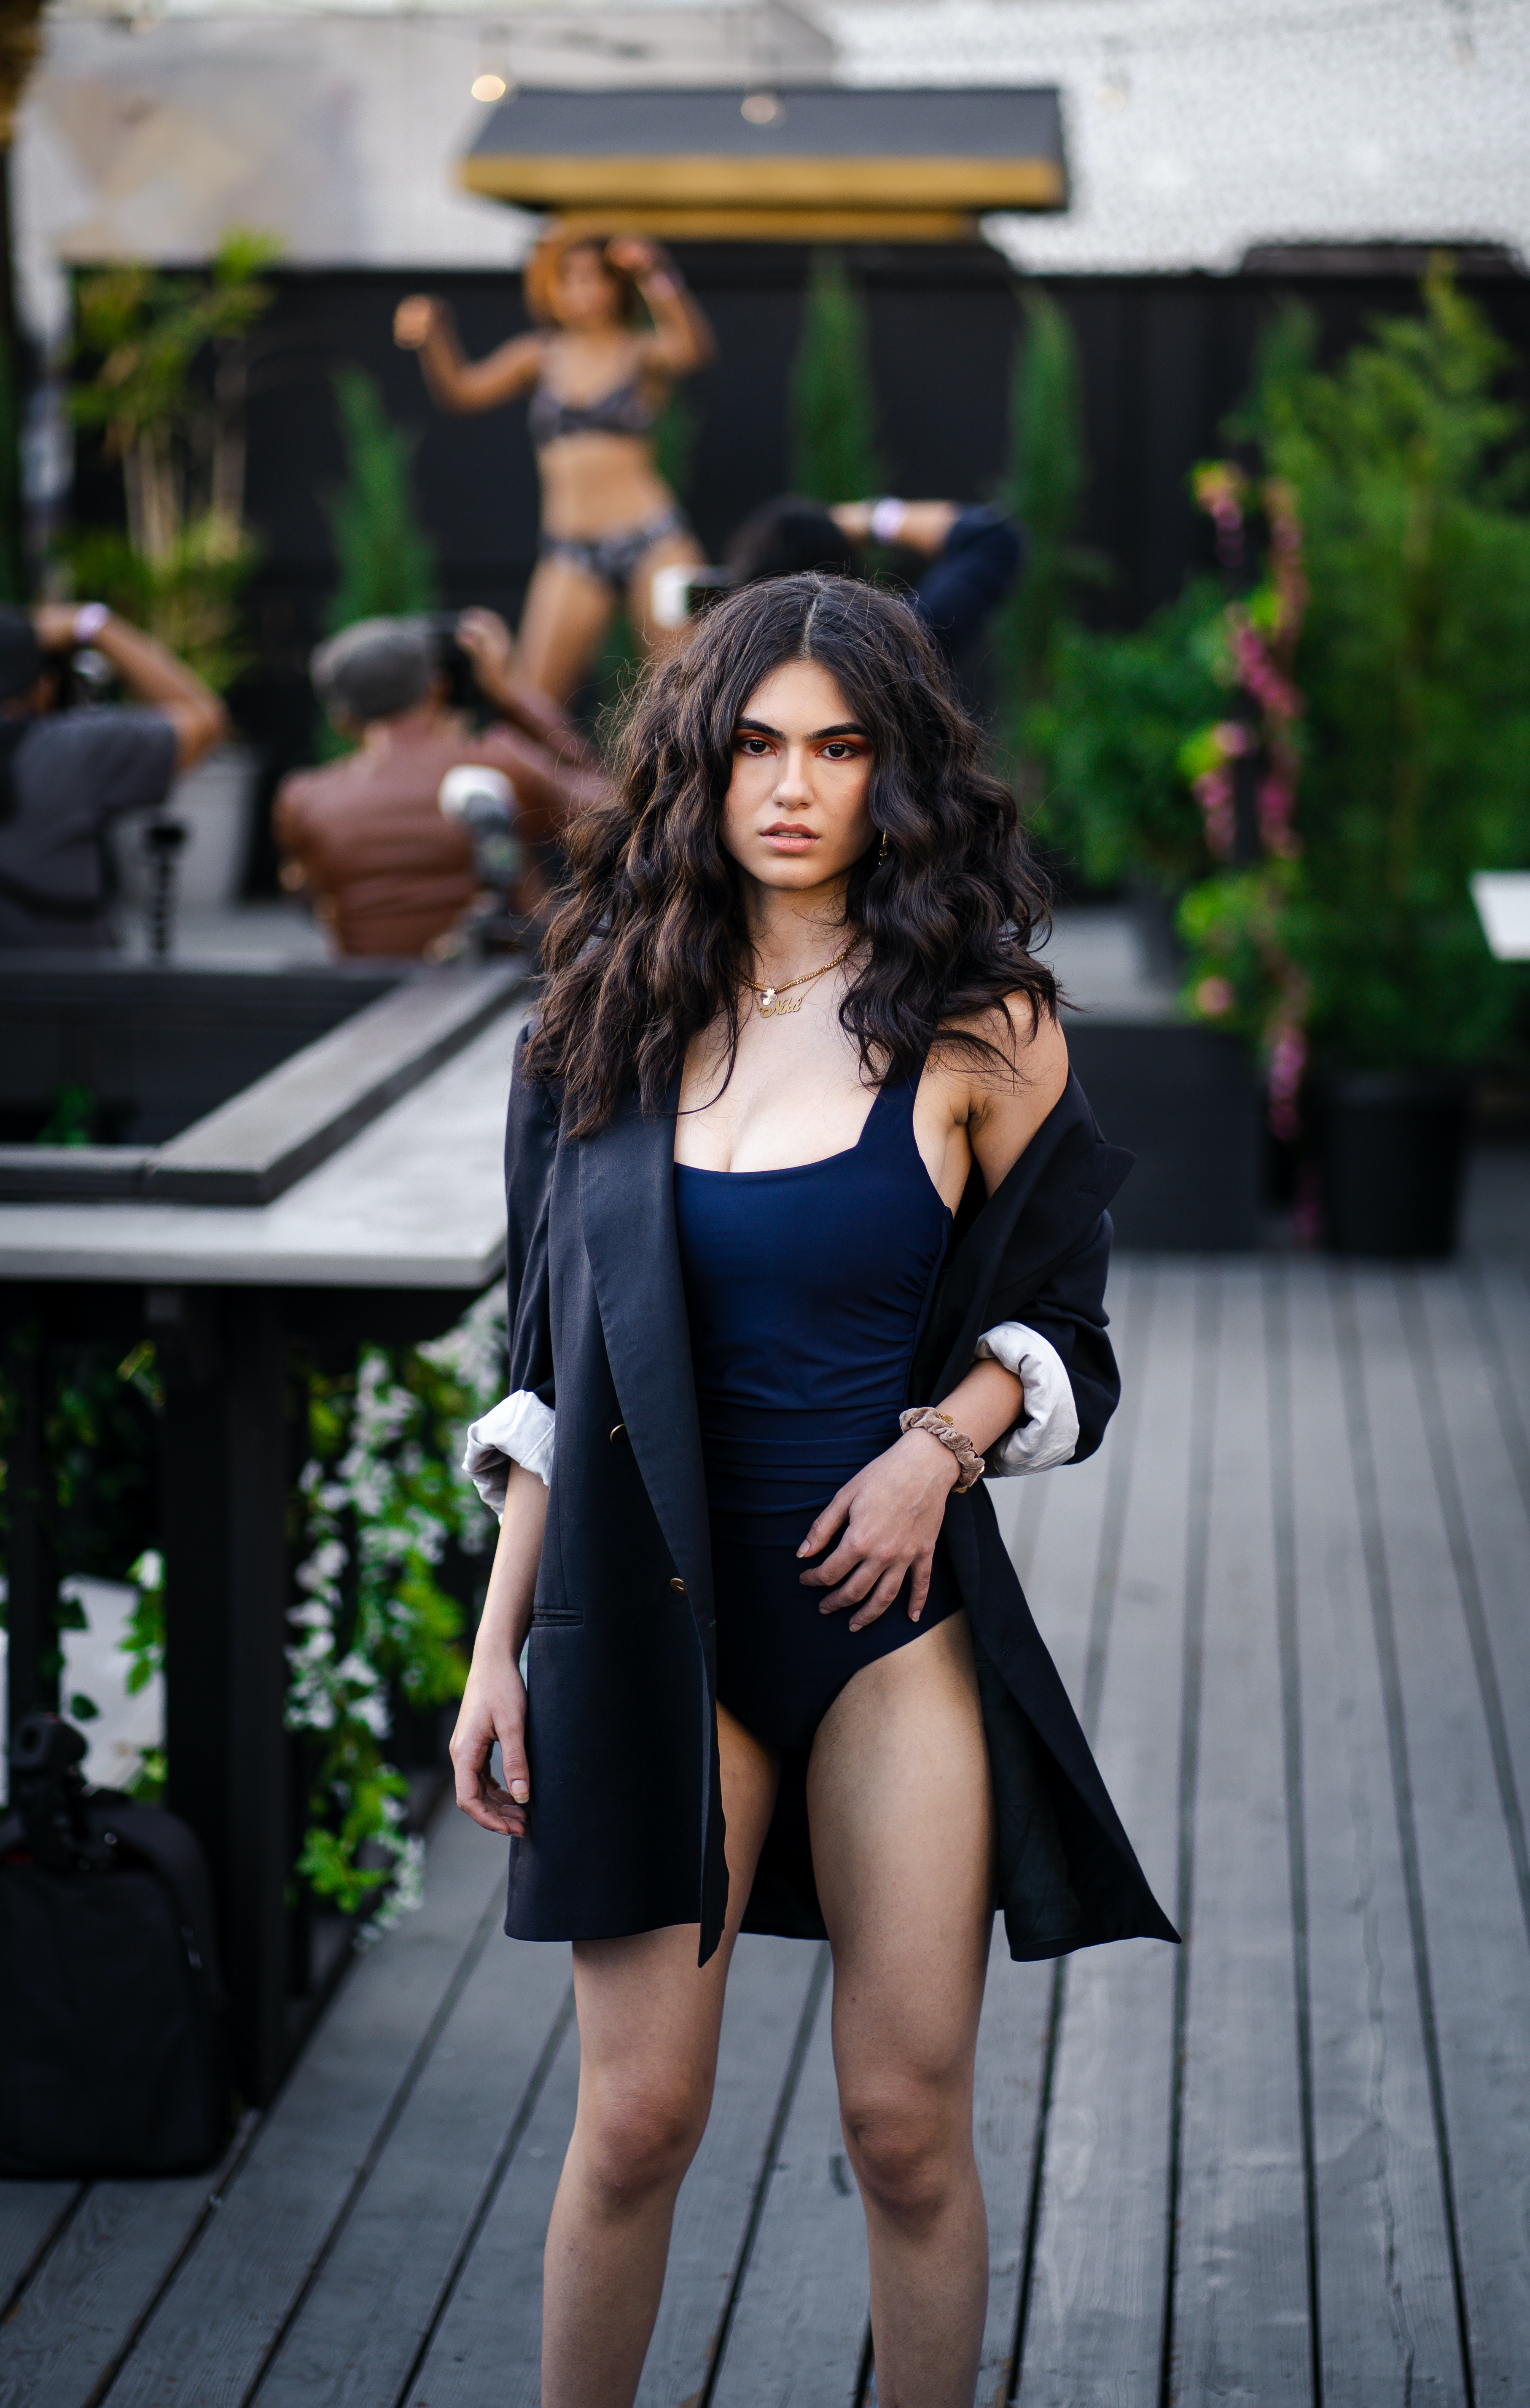
woman, lip, neck, sleeve, waist, plant, thigh, flash photography, eyewear, black hair, fashion design, trunk, fashion model, long hair, knee, formal wear, human leg, jewellery, electric blue, brown hair, event, abdomen, street, necklace, little black dress, costume, sitting, sportswear, fashion accessory, top, photo shoot, leather, portrait photography, uniform, model, road, fictional character